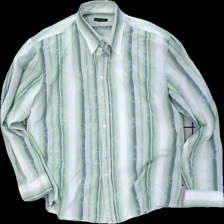
View: front
Type: Shirt
Category: Men
Brand: Not in the list
Brand text on label: Bon'a Parte
Colors: Multicolor, Green, White, Blue
Material: 100% cotton
Cut: Regular
Size: L
Season: All
Stains: Minor
Damage: sweat stains
Price range: <50
Recommended usage: Export